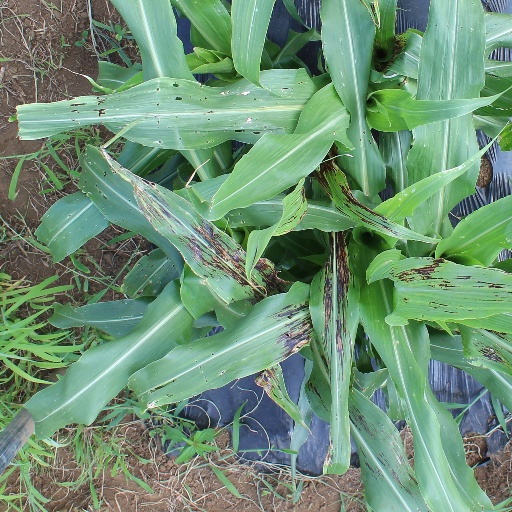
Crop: sorghum